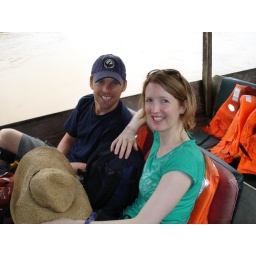
En route to the jungle, we travelled up river in this long boat for about 3 hours